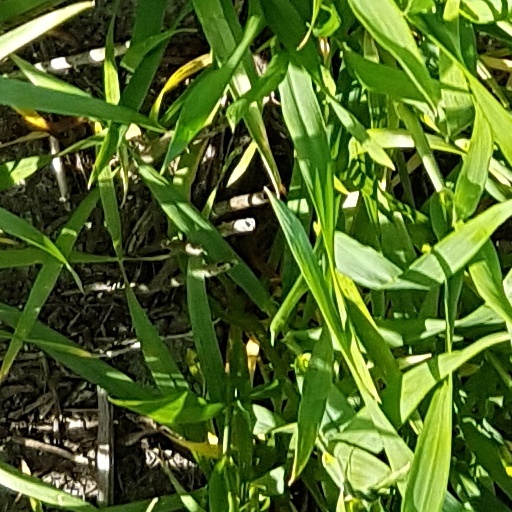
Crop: wheat